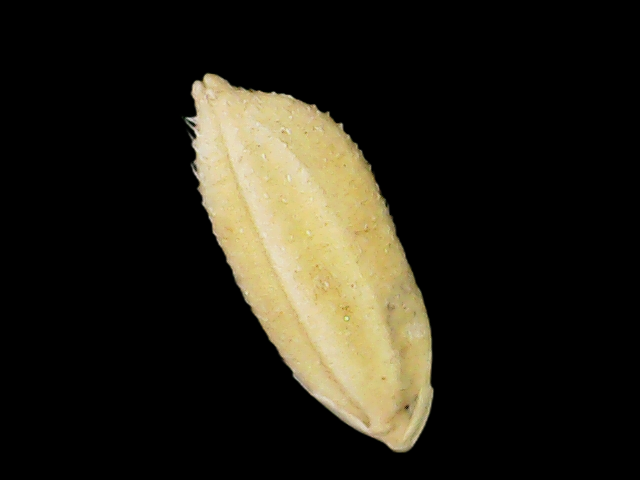
Rice variety: Bd33